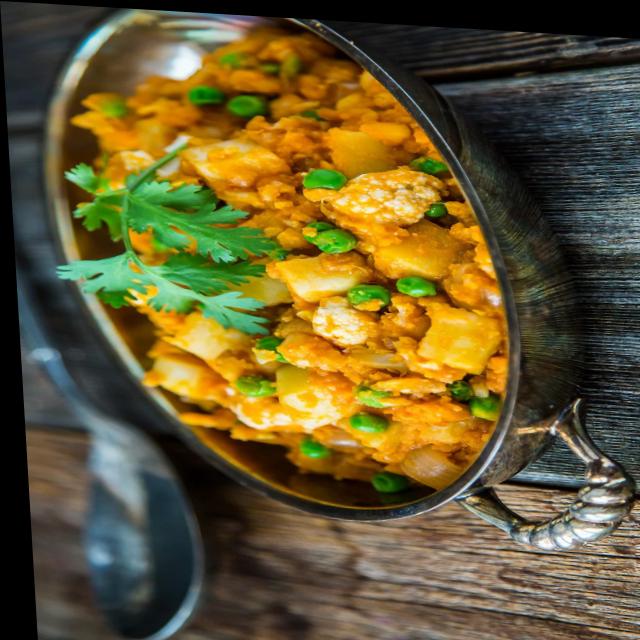
Dish: aloo_gobi